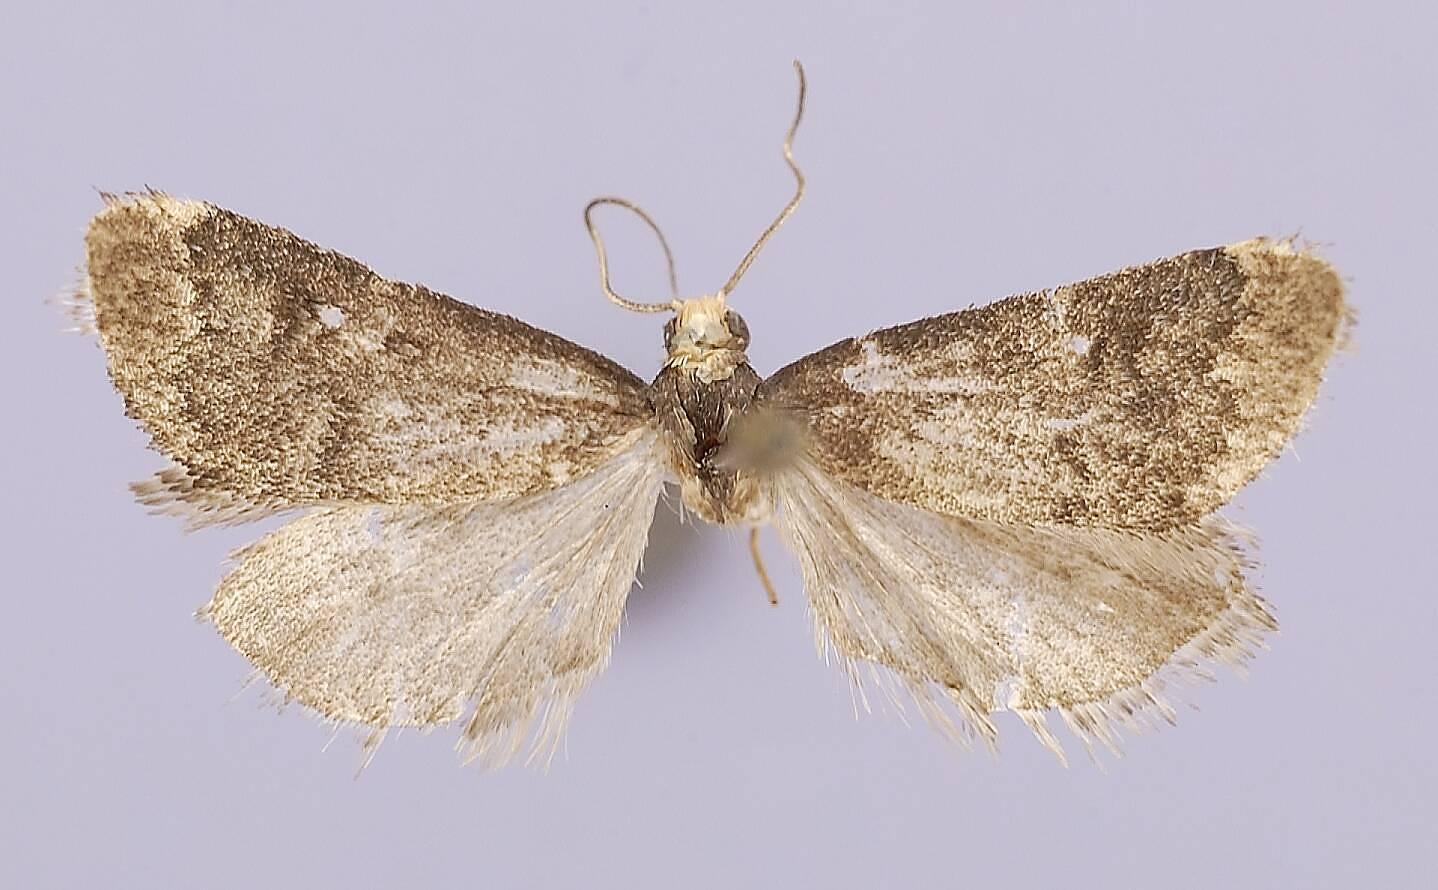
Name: Pyrausta xanthocrypta
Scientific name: Pyrausta xanthocrypta Dyar
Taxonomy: Animalia, Arthropoda, Insecta, Lepidoptera, Pyralidae
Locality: Mexico City; Mex., Distrito Federal, Mexico
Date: Jul 1909